Battle of Muster Green

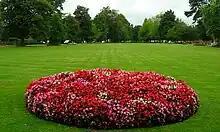
Muster Green (the site of the battle) in 2007

The Battle of Muster Green (also known as the Battle of Haywards Heath) was a minor battle of major significance that took place during the first week of December 1642 on and around the then much larger Muster Green in Haywards Heath during the first year of the First English Civil War. A Royalist army under Colonel Edward Ford, High Sheriff of Sussex, marching from Chichester to seize Lewes for the King encountered a smaller but more disciplined Parliamentarian army under Colonel Herbert Morley waiting for them on Muster Green.